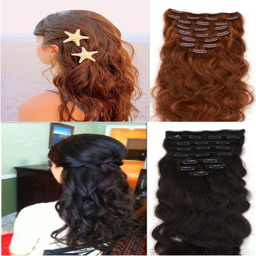
smart hairstyle and good idea to volume yourself with the hair extensions .